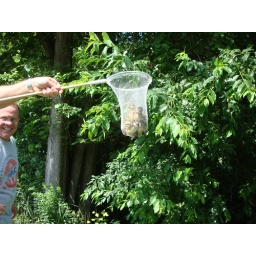
Mother duck loses 5 ducklings in street grate. Alan and Steve &amp;quot;Walnut St. Naturalists&amp;quot; team rescue them!